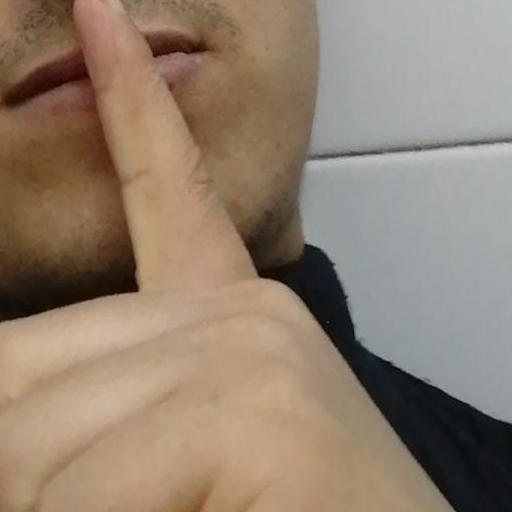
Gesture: mute